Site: brandenburg
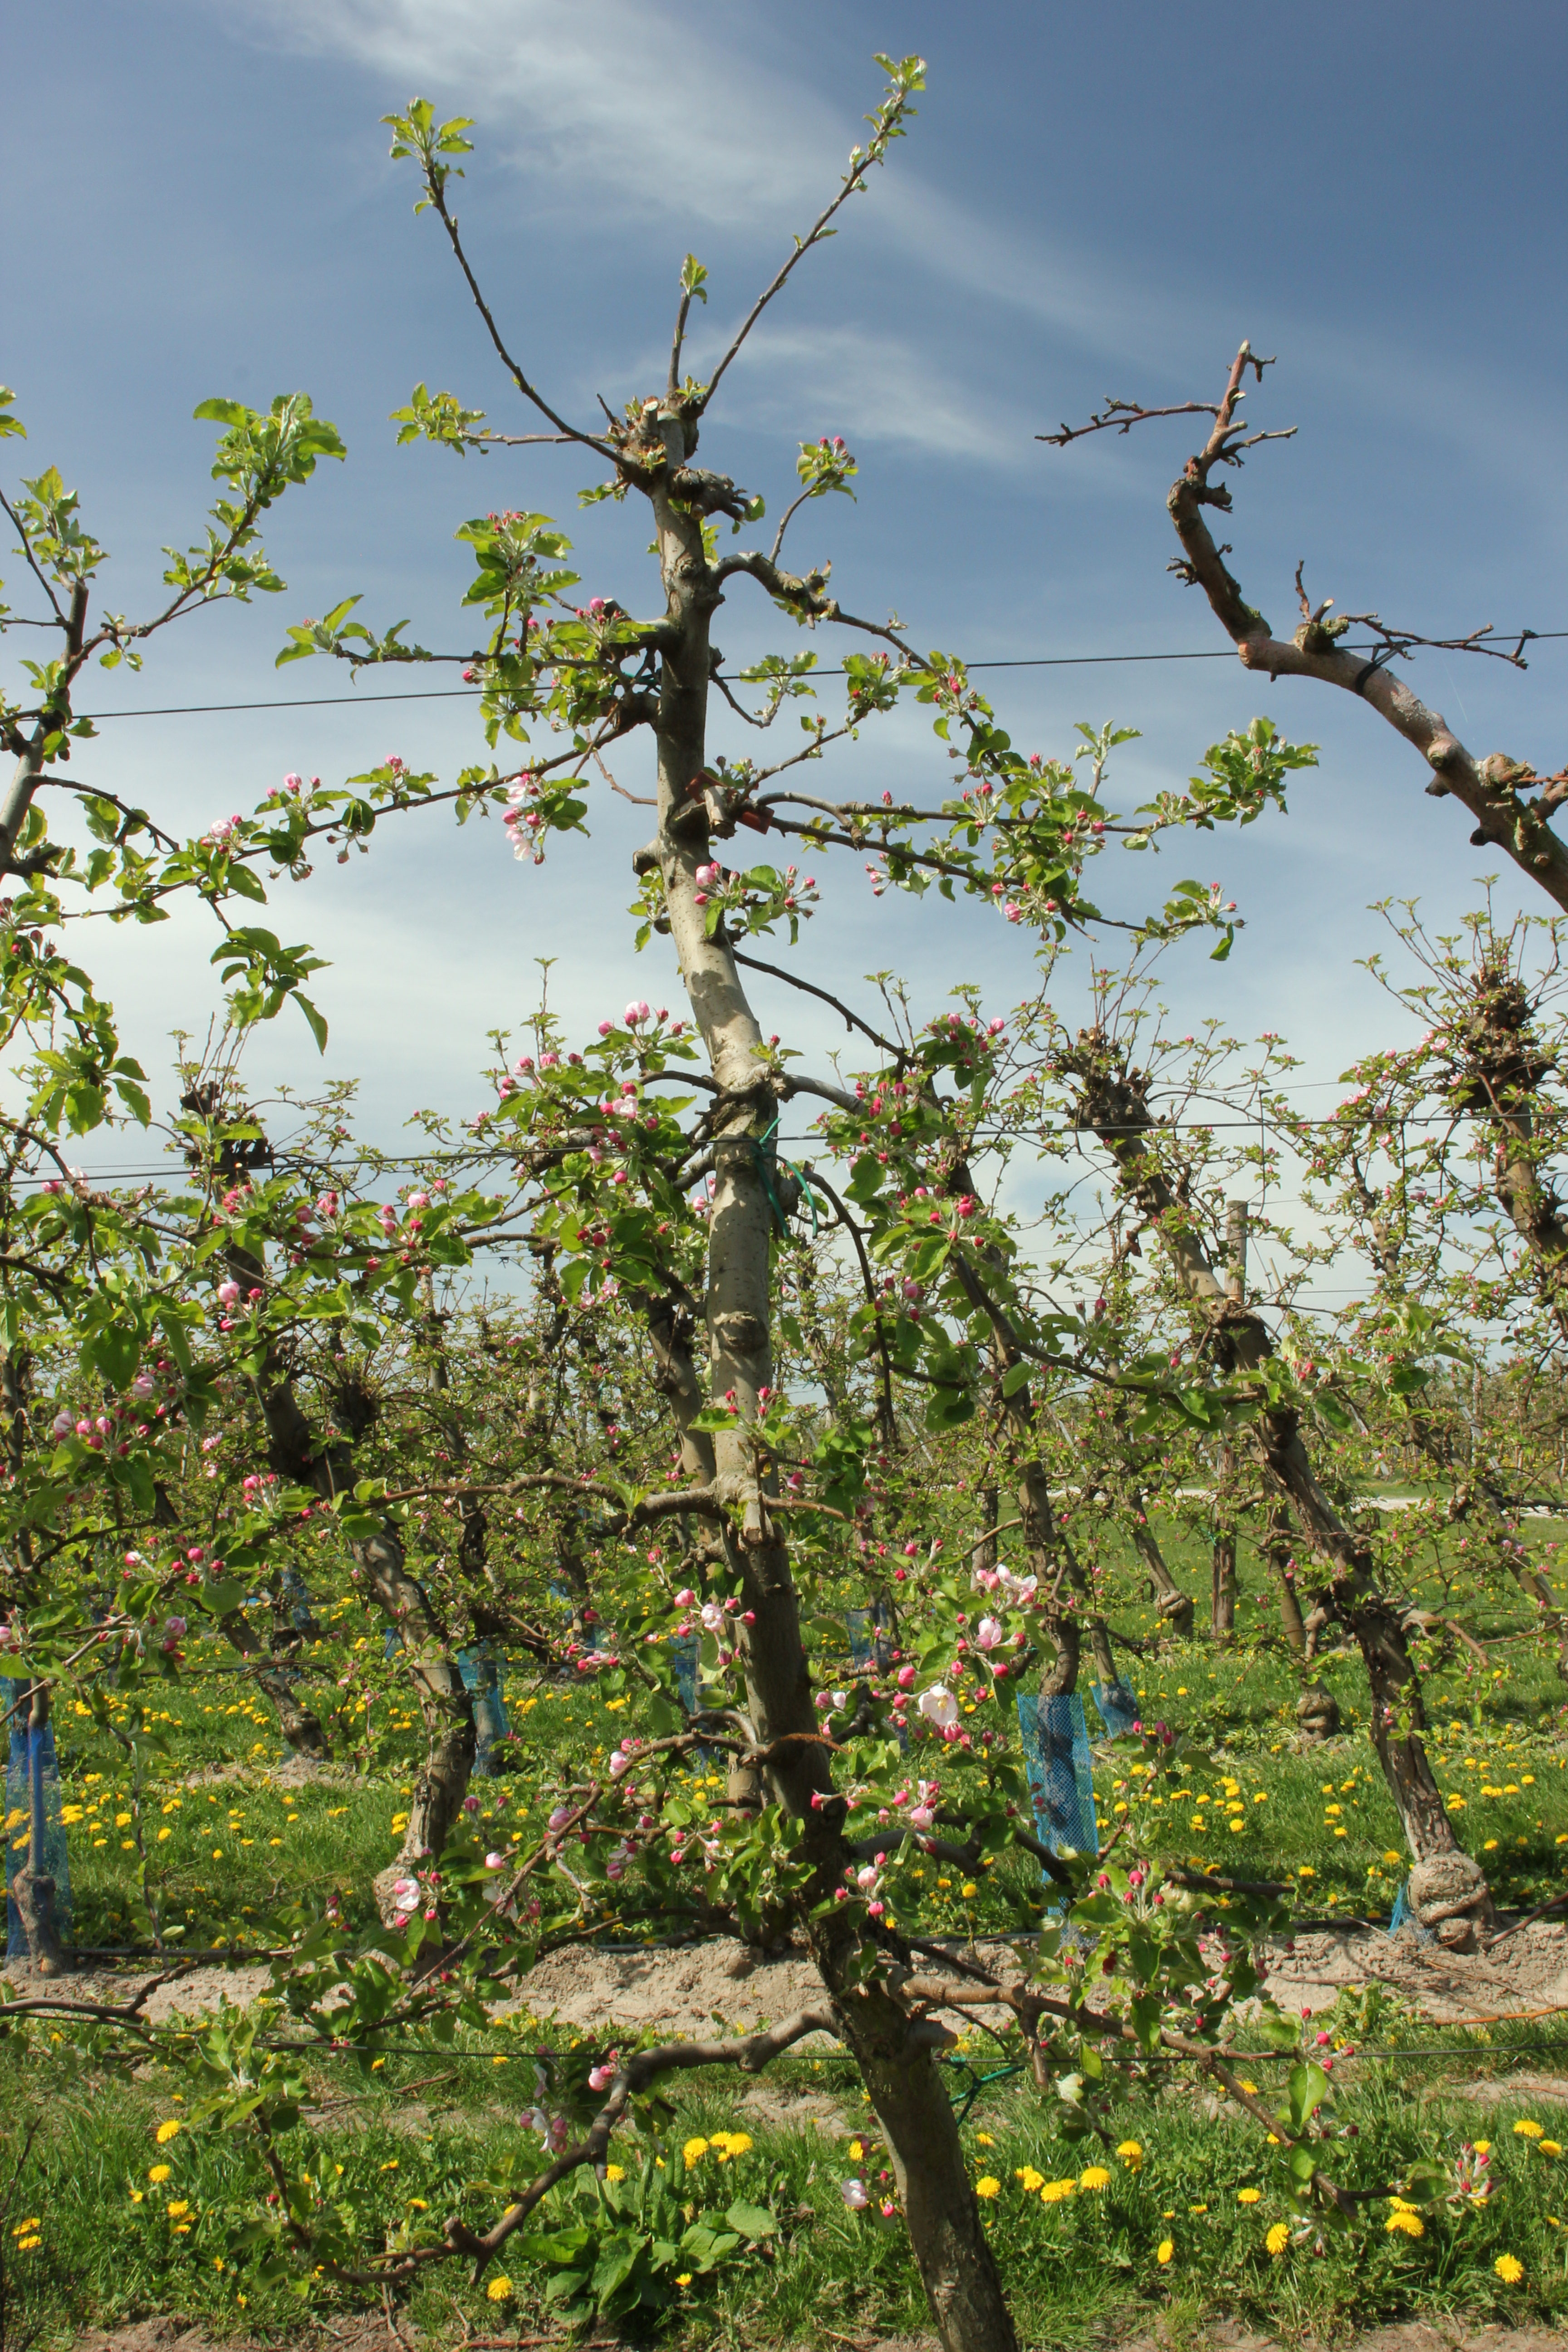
Growth stage (BBCH 57): Inflorescence emergence